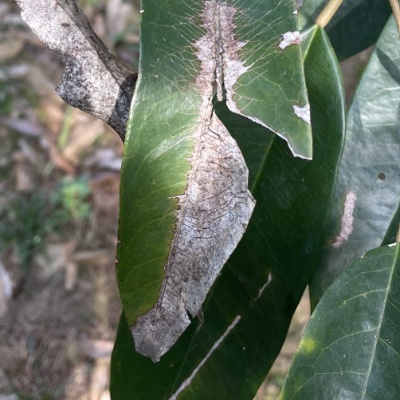
Label: Leaf_Blight